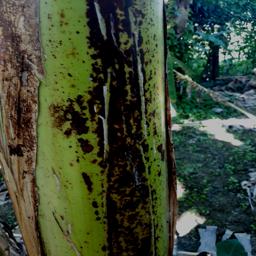
Label: PSEUDOSTEM WEEVIL